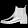
Label: Ankle boot